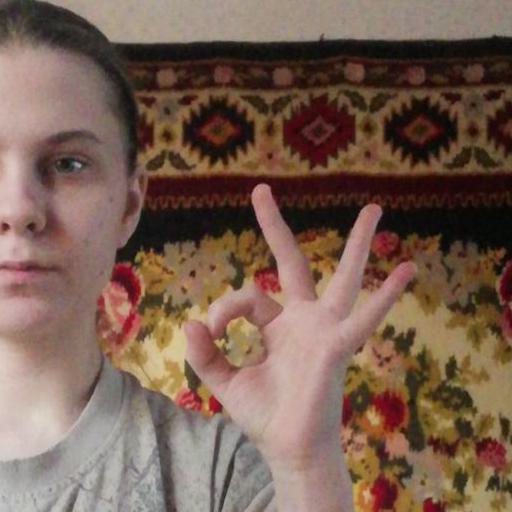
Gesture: ok